Question: Where is the minute hand pointing?
Tambaya: Ina hannun minti ya nuna?
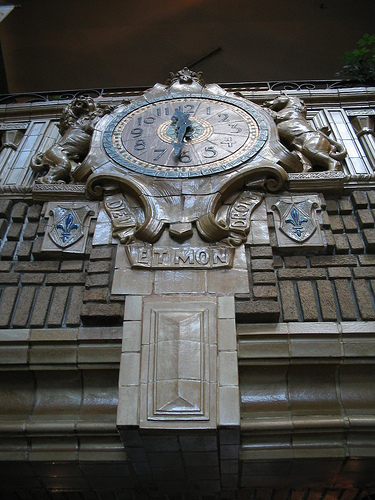
Answer: Number Six.
Amsa: Lamba shida.